Dharma Kshetram

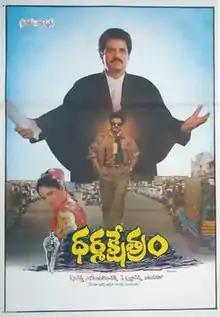
Theatrical release poster

Dharma Kshetram is a 1992 Indian Telugu-language legal action film, produced by K. C. Reddy under the Sri Rajeev Productions banner and directed by A. Kodandarami Reddy. It stars Nandamuri Balakrishna and Divya Bharti, with music composed by Ilaiyaraaja. The film was released on 14 February 1992, and was commercially successful.